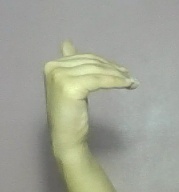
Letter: khaa